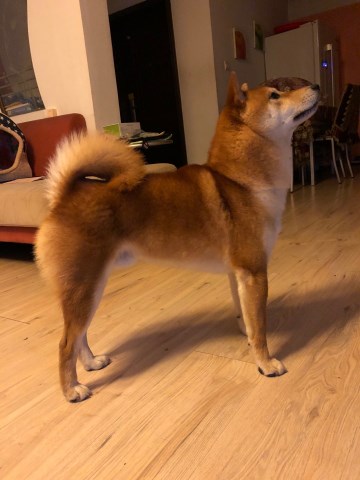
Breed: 1043-n000001-Shiba_Dog